Lorient

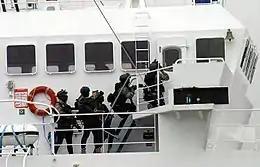
The "Commando Jaubert" storming a ship in a mock assault

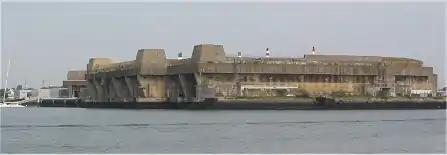
The former submarine pens at Keroman

Lorient was the location of an extensive submarine base, built by the Germans in World War II and used subsequently by the French Navy. Head of the U-Boat Arm Karl Dönitz decided to construct the base on 28 June 1940. Between November 1940 and January 1942 a number of gigantic reinforced concrete structures were built. including three on the Keroman peninsula. They are called K1, K2 and K3. In 1944 work began on a fourth structure. The base was capable of sheltering thirty submarines. Lorient was damaged by Allied bombing raids but the naval base survived the war.